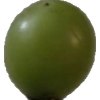
Label: grape